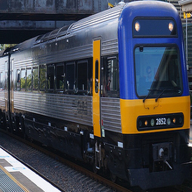
Vehicle type: Trains